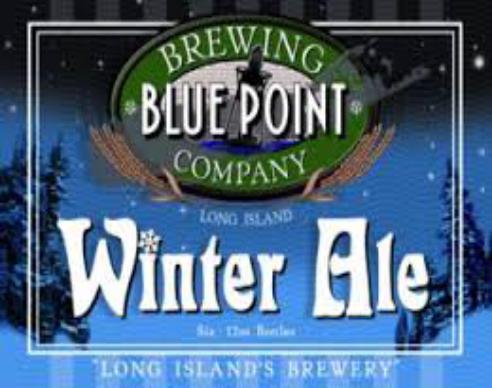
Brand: Blue Point
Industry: Others